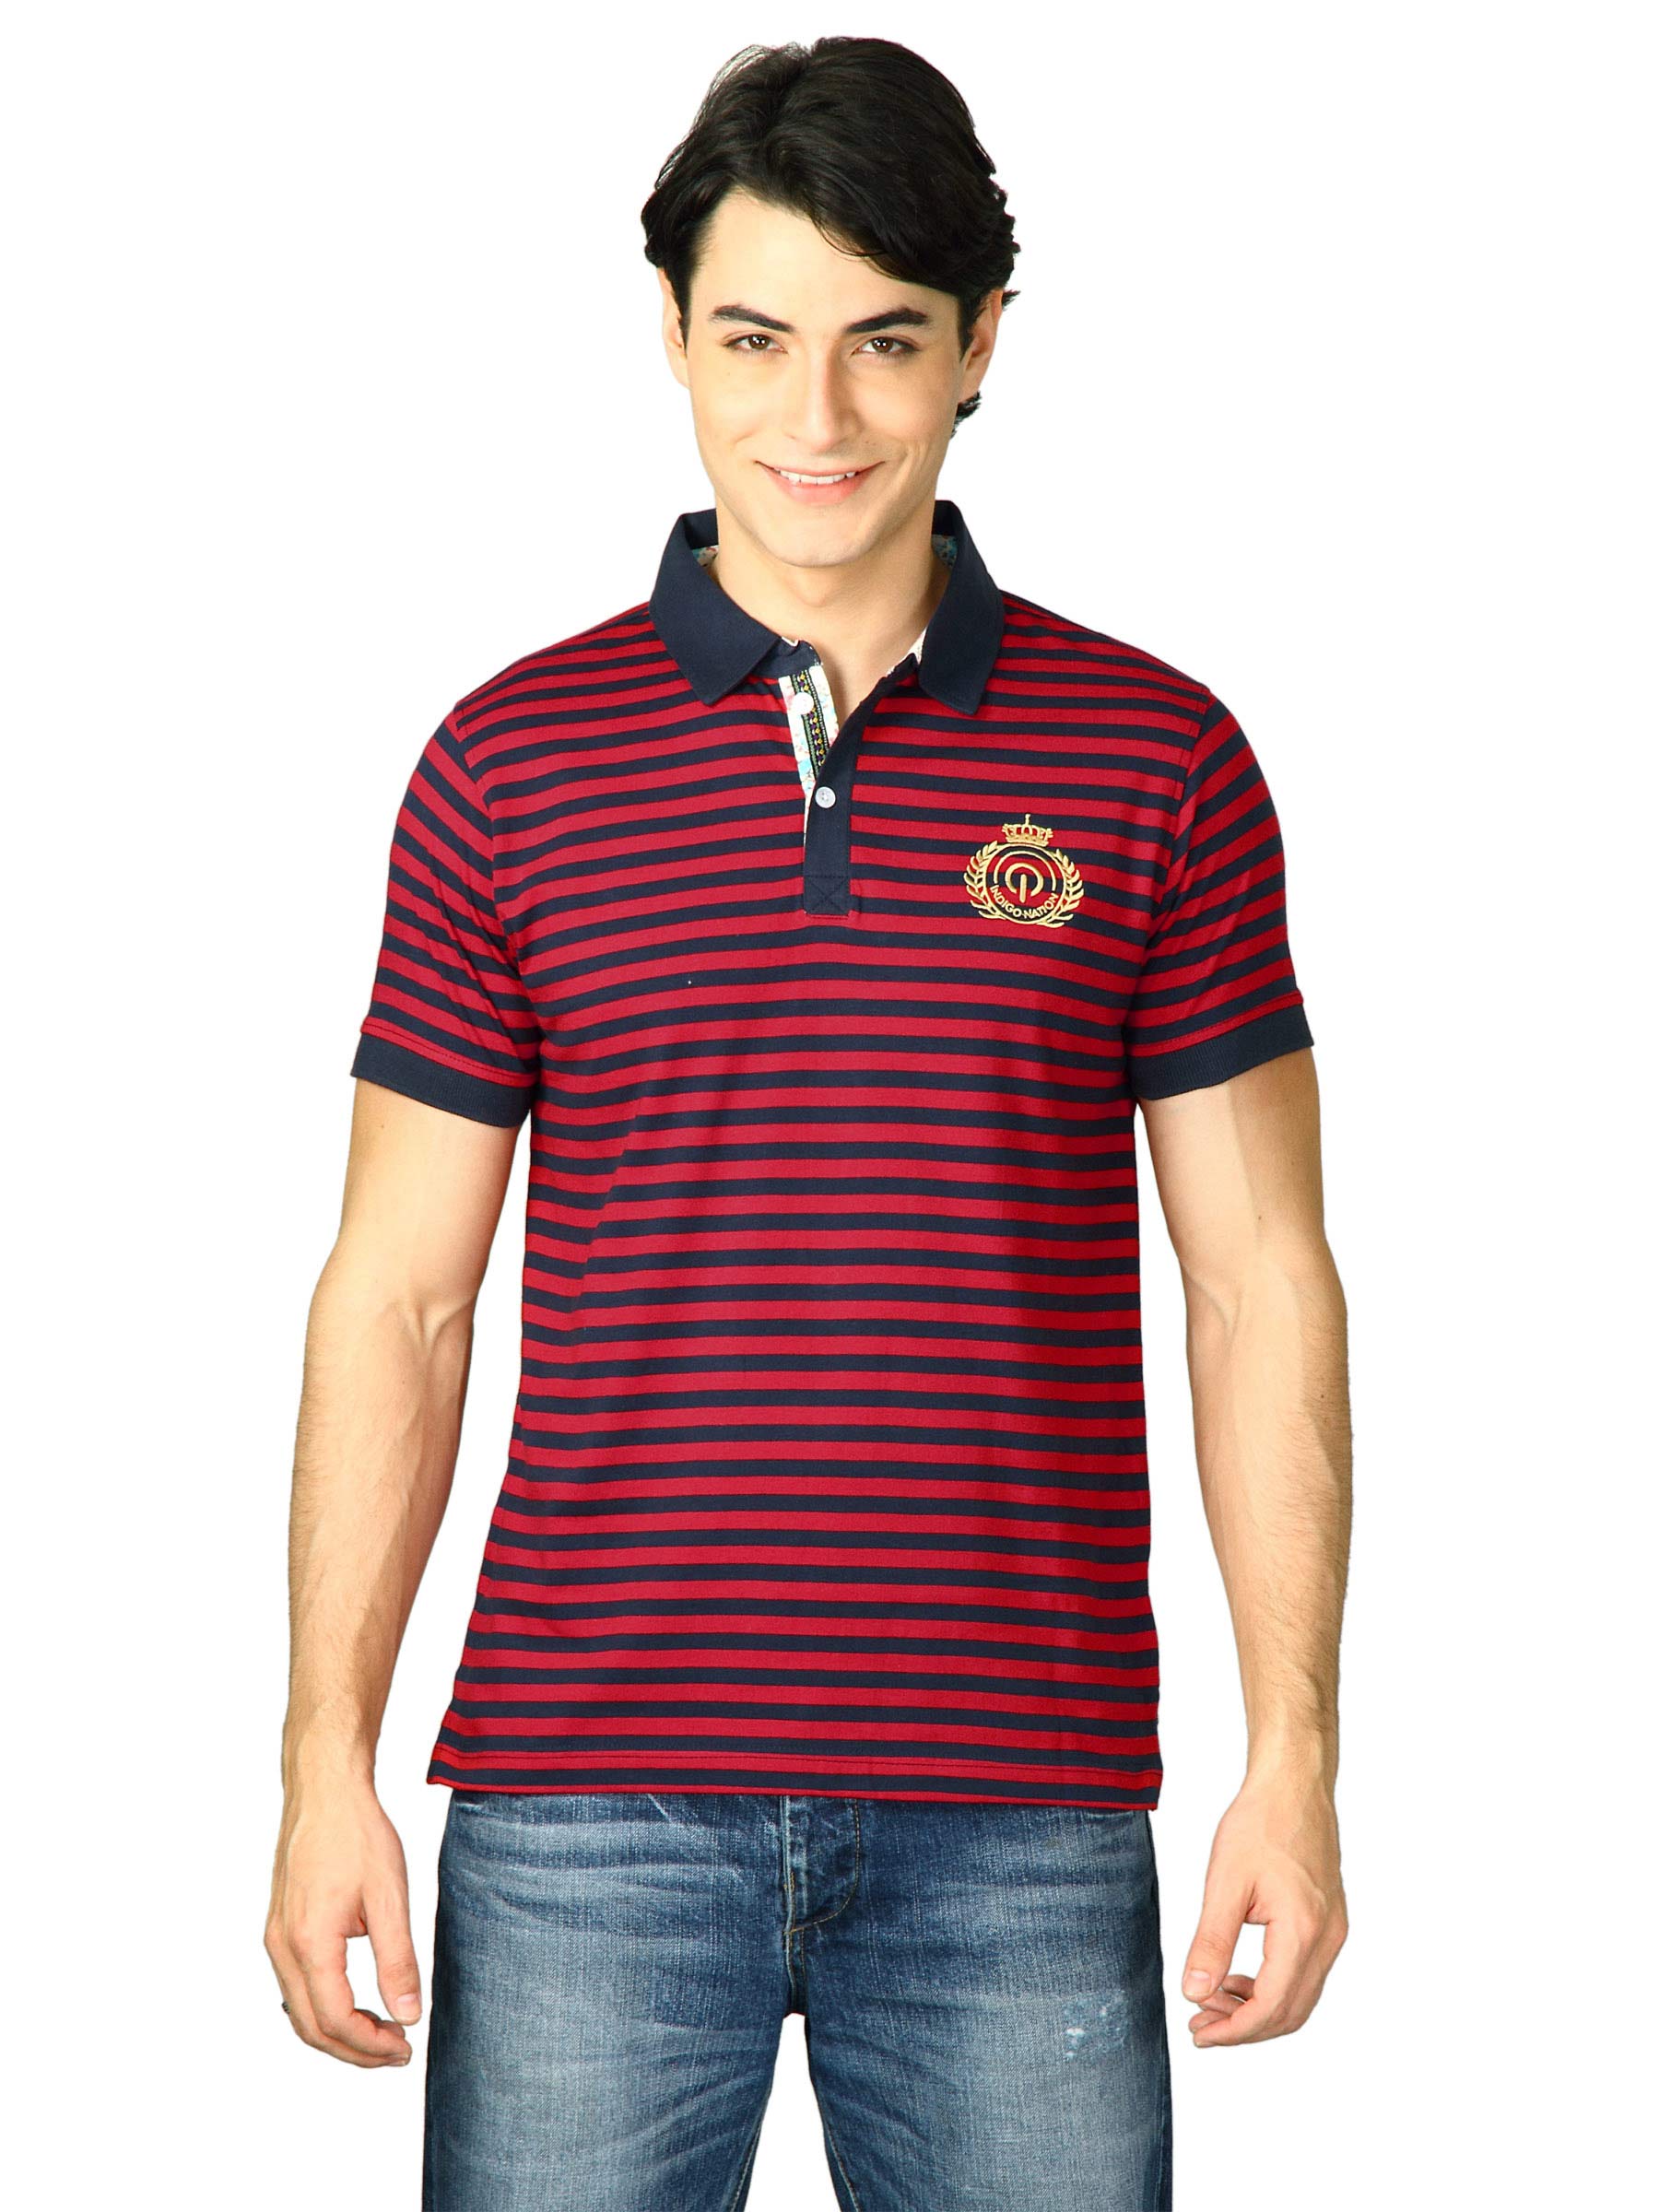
Indigo Nation Men Red Tshirts
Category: Apparel / Topwear / Tshirts
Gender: Men
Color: Red
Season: Fall 2011
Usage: Casual